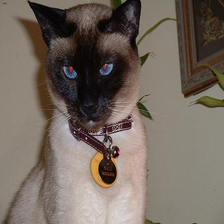
Species: cat
Breed: Siamese